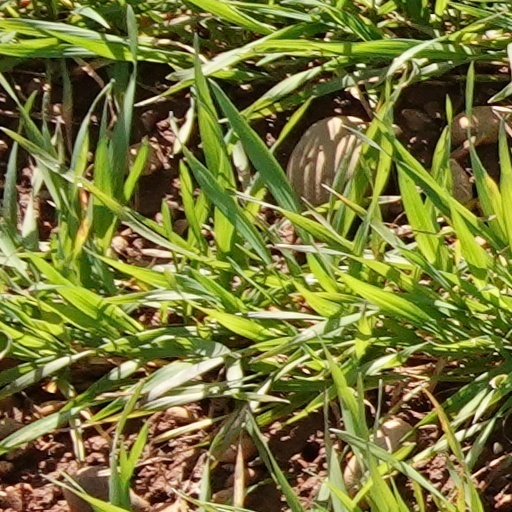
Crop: wheat